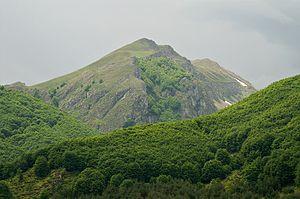
Le tourisme en Macédoine du Nord est encore faible bien qu'en développement. La Macédoine du Nord possède de nombreuses richesses naturelles et culturelles et lance régulièrement des campagnes de promotion. De 1997 à 2008, le chiffre d'affaires des hôtels et des restaurants a augmenté en moyenne de 4,64 % par an. Le nombre de visiteurs étrangers augmente lui aussi constamment, par exemple de 14,6 % en 2011. Cette année-là, le pays a accueilli presque 262 000 touristes étrangers, surtout venus des pays voisins comme la Grèce, la Serbie et l'Albanie, mais aussi des pays d'Europe occidentale et des États-Unis.
Le parc national Shebenik-Jabllanice est un parc national situé dans la partie orientale du Comté d'Elbasan, dans le centre de l'Albanie. Le parc couvre une superficie de 339 km² et partage une frontière avec la République de Macédoine. L'altitude du parc varie de 300 m à plus de 2 200 m au sommet du Mont Shebenik, qui, avec Jablanica a donné son nom au lieu. Le parc est l'un des plus récents d'Albanie, il n'a été créé qu'en 2008. Dans la région du parc habitent un certain nombre d'espèces qui deviennent de plus en plus rares en Albanie, comme l'ours brun, le loup gris et le très menacé Lynx des Balkans. Les villes les plus proches du parc sont Librazhd et Prrenjas.
La géographie de la République de Macédoine du Nord est caractéristique de celle de la péninsule balkanique par l'emprise des massifs montagneux qui s'étendent sur le pays et les multiples climats qui s'y croisent. Classée parmi les plus petits États européens, la Macédoine du Nord connaît en effet aussi bien le climat de montagne que le climat méditerranéen, et elle reçoit autant l'influence de la mer Égée que celle de l'Adriatique ou de la mer Noire.
La Jablanica est une montagne qui se trouve sur la frontière entre l'Albanie et la Macédoine. La partie albanaise est incluse dans les préfectures d'Elbasan et Dibër et la partie macédonienne dans la municipalité de Strouga. Son point culminant est partagé par les deux pays et est appelé Guri I Zi en albanais et Црн Камен en macédonien, les deux termes signifiant « pierre noire ». Il atteint 2 257 mètres d'altitude. Le nom de la montagne vient du macédonien јаблан qui désigne un peuplier.